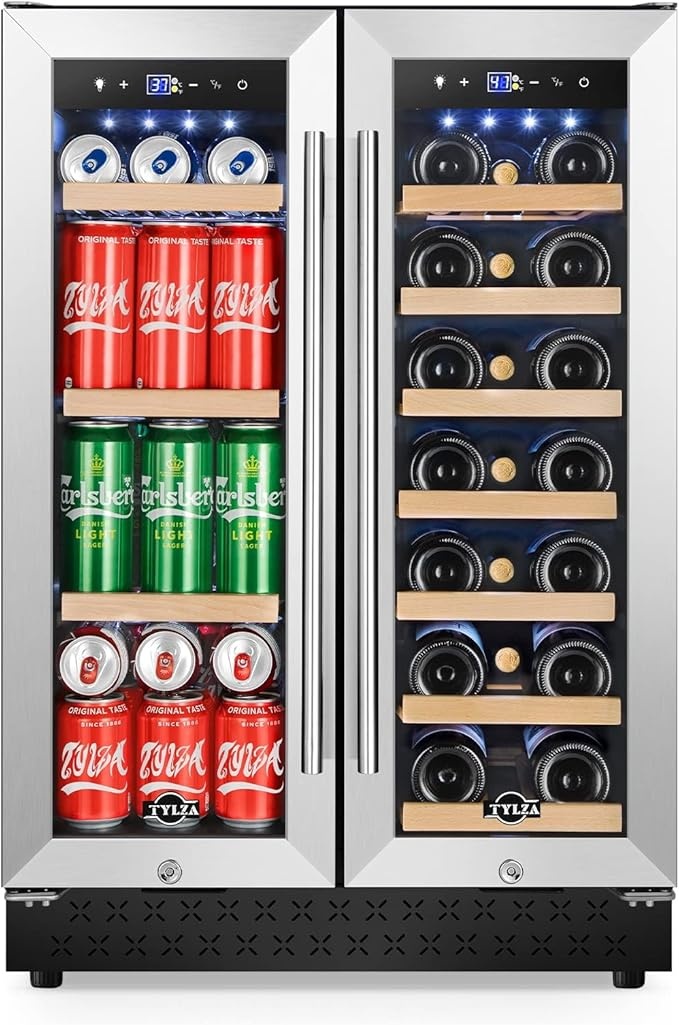
Tylza Upgraded Wine and Beverage Refrigerator 24 Inch, Dual Zone Wine Beverage Cooler with French Door, Under Counter Wine Beer Fridge Built-In or Freestanding, Holds 20 Bottles and 88 Cans, Low Noise
About This 【Dual Zone Wine and Beverage Fridge】Our wine fridge has independently dual cooling zones. You can control the dual cooling zones independently. The left zone offers: 35-50°F, right zone offers: 41-64°F, You can easily adjust temperature (°C/°F)and precisely set the temp level to your liking. Chill your wines and drinks at their most suitable temperature and enjoy their best flavors 【Quiet and Quick Cooling】Wine cooler equipped with upgraded compressor and fan circulation system, cold air is distributed via compressor and circulation fans. Ensure that every bottles or cans keep the same humidity. which can preserve your drinks in the best condition. It operates with low vibration—Noise can be controlled under 38 dB, which provides a quiet environment for your house. Double-layered glass door effectively resist UV interference and keeping the temperature constant 【Large Capacity for Beverage and Wine】TYLZA wine refrigerator can hold up to 20 standard Bordeaux bottles and 88 standard 12oz/330ml can drinks. This unit is perfect for you to store Wine, Soda, Beer, Water, together. The wine cooler has removable shelves that help you pick and place conveniently 【Smart Touch Control Screen】The 24 inch wine beer cooler has an easy-to-use smart touch screen. You can easily adjust the temperature and light by touching the digital screen. Featuring a smart Temperature Memory. your beer fridge will restore set temp after a sudden power failure, saving your wine from spoiling 【Built-in or Freestanding Installation】The 24” wide wine and beverage fridge can be installed both for under counter built-in or freestanding. It only takes 34.25 in(H)*23.42in (W)*22.63 in(D) for your space. Great for home, mini bars, hotels, office, kitchen counter, meeting room Overview Product Dimensions : 22.63"D x 23.42"W x 34.25"H Brand : Tylza Capacity : 5.3 Cubic Feet Configuration : Full-Sized Freezerless BEE Star Rating : No Color : Black Special Feature : Adjustable Shelves;Digital Temperature Control;Door Lock;Front Ventilation;Inverter Compressor;Large Capacity;LED Display;Low Noise Adjustable Shelves;Digital Temperature Control;Door Lock;Front Ventilation;Inverter Compressor;Large Capacity;LED Display;Low Noise Installation Type : Built-In/Freestanding/Undercounter Number of Doors : 2 Defrost System : Manual
Brand: TYLZA
Category: Home & Garden > Kitchen & Dining > Kitchen Appliances > Wine Fridges